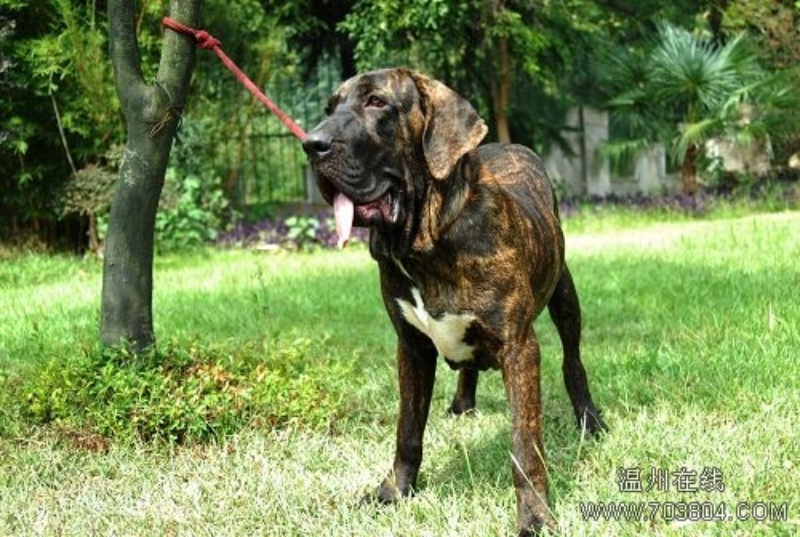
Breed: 220-n000032-Fila_Braziliero